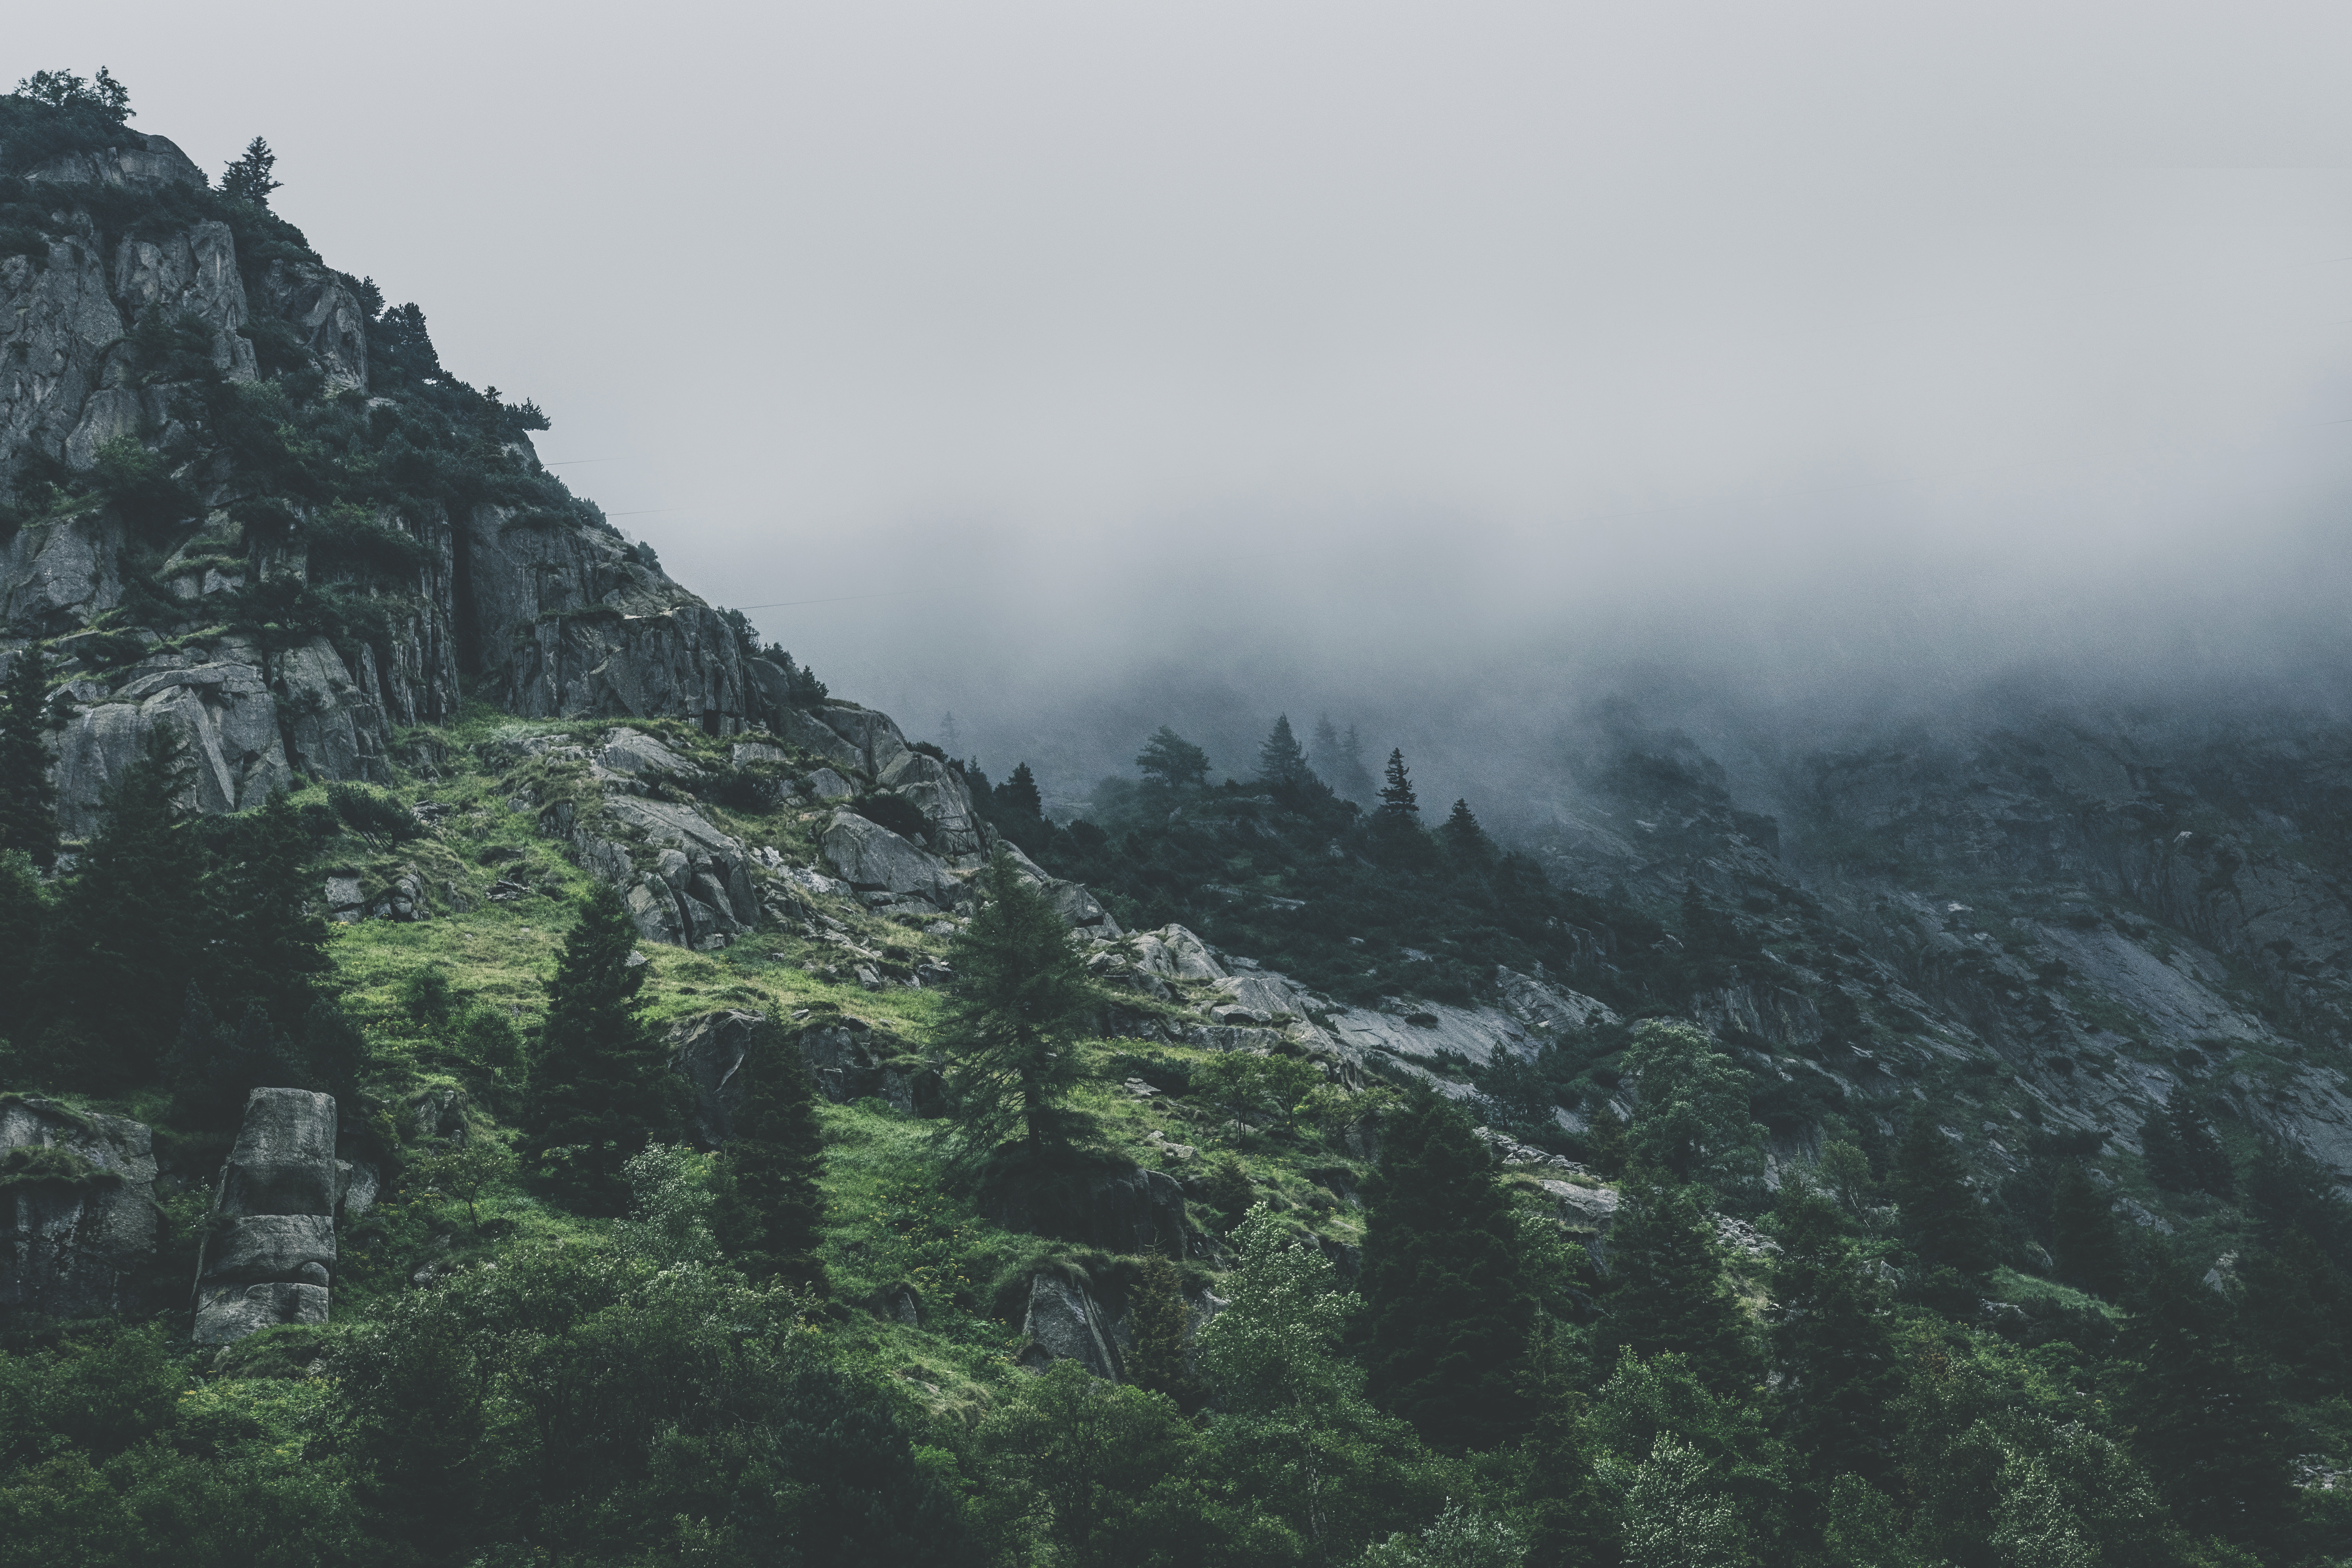
landscape, nature, forest, grass, wilderness, mountain, fog, mist, hill, dawn, valley, mountain range, foggy, cliff, jungle, terrain, ridge, summit, trees, rocks, outdoors, woods, clouds, daylight, alps, plateau, gloomy, screenshot, landform, rocky mountain, geographical feature, atmospheric phenomenon, mountainous landforms